List of birds of American Samoa

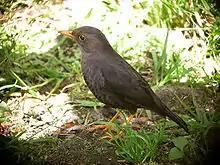
Island thrush

Starlings are small to medium-sized passerine birds. Their flight is strong and direct and they are very gregarious. Their preferred habitat is fairly open country. They eat insects and fruit. Plumage is typically dark with a metallic sheen.